Chekhov Monument, Taganrog

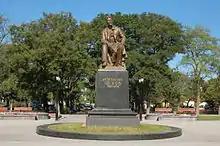

The Chekov Monument is a statue of the writer Anton Chekhov in Taganrog, Russia, the city of his birth. Located on Chekhov Square, it was designed by G. A. Zakharov and sculpted by Iulian Rukavishnikov. It was unveiled on 29 January 1960, to coincide with the centennial anniversary of Chekhov's birth.